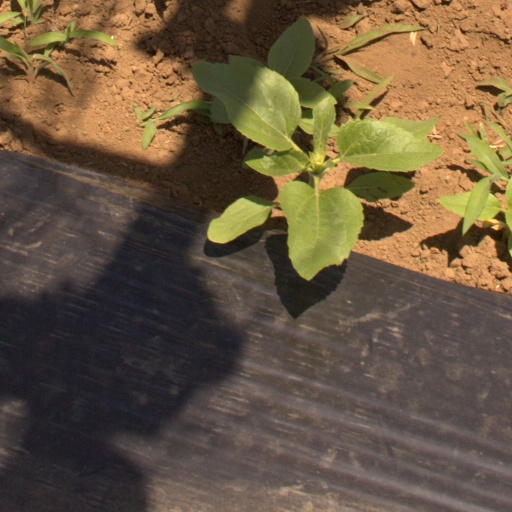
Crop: Jerusalem artichoke